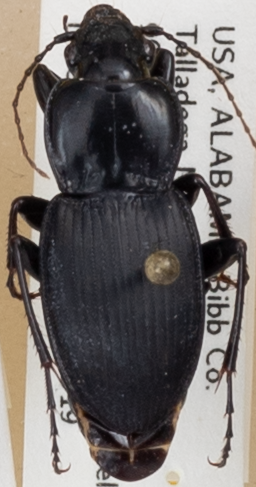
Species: Cyclotrachelus convivus
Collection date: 2018-09-19
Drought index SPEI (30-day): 0.246
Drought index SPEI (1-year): -0.006
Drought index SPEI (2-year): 0.47